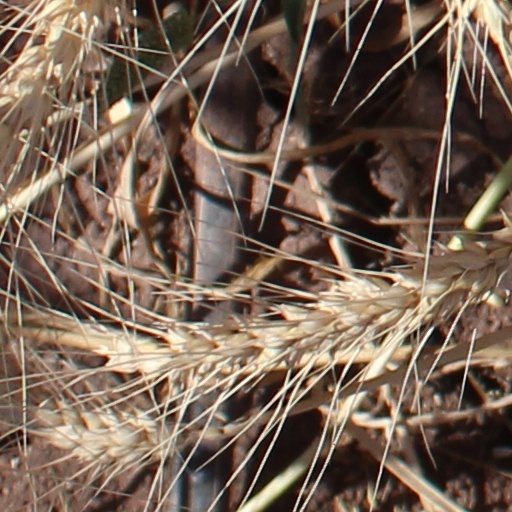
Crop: wheat